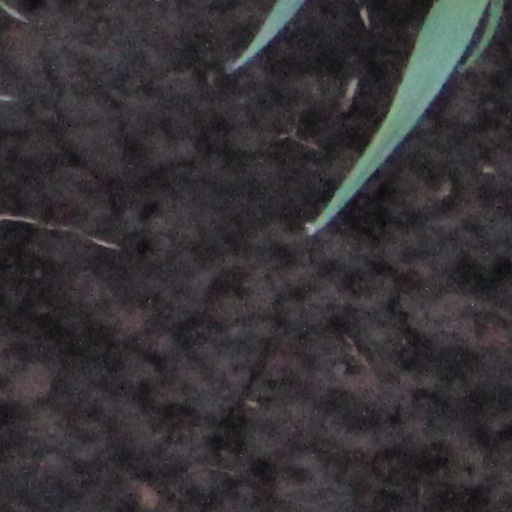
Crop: wheat